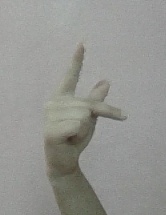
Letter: dha